Grahamona

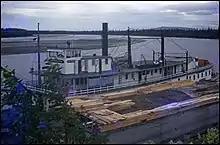
"Northwestern" on Kuskokwim River, offloading lumber at Sterling Landing, intended for use at Yankee Camp, ca. 1948.

On May 1, 1919, Capt. C. Raabe of O.C.T.C. announced "Grahamona" would be placed on a running from Portland, Oregon to Lewiston, Idaho. Lewiston was the farthest point that could be reached on navigable waters on the west side of the Rocky Mountains. The run from Portland to Lewiston was reported to have been 500 miles, one of the longest in North America. On this route, "Grahamona" would use the Celilo Canal, then recently completed by the government at a cost of $4,000,000.